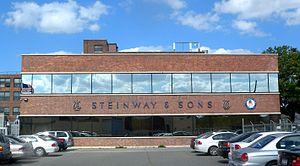
Steinway Street est un axe important du quartier du Queens à New York.